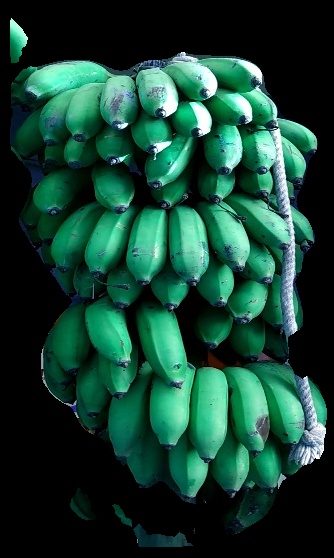
Variety: rasbale
Grade: grade2